Nicolette Stone

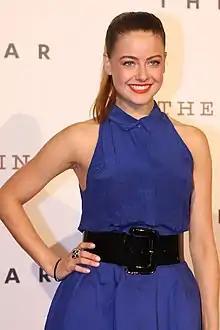
Nicolette's first love interest Chloe Brennan, played by April Rose Pengilly.

One of the character's early stories was her unrequited love for her friend, Chloe Brennan (April Rose Pengilly). Chimes believed that Nicolette and Chloe have a "natural chemistry" from their first meeting and "were meant to be in each others lives." Chimes later told television director Lee Salisbury that Nicolette is in love with Chloe and "has pined after her basically since the moment they met." She thought it was unlike Nicolette to ask to date someone because she had grown accustomed to women chasing her. Nicolette begins to care for Chloe's terminally ill mother, Fay Brennan (Zoe Bertram). Nicolette and Pierce soon begin to feud with each other. Nicolette decides to hide her feelings for Chloe but grows annoyed with Pierce's treatment of Chloe. Chimes told Amy Hadley from "TV Week" that Nicolette hates "how possessive and controlling" Pierce is towards Chloe and it was ironic because Nicolette offers him good advice. She decides to prank Pierce while he visits a day spa, which only worsens their feud. A "Neighbours" publicist assessed that Pierce's dislike of Nicolette occurs when he discovers she is gay. He feels insecure about and convinced Nicolette wants Chloe to herself. Pierce's son, Hendrix Greyson (Ben Turland) discovers Nicolette's feelings for Chloe and threatens to tell his father. Robards told Ellis that Pierce is already insecure about Chloe's sexuality because he feels like he cannot compete with women. He added that he would feel more "threatened" by Nicolette if he knew her true intentions.